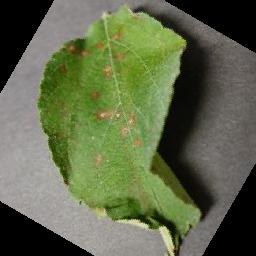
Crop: apple
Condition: cedar_rust